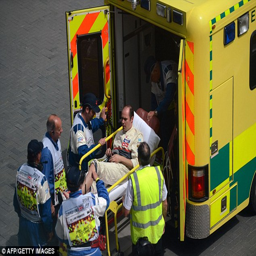
medical attention : a member of the team is taken into the back of an ambulance